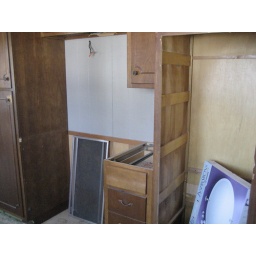
kitchen - built in cook top and wall ovens gone